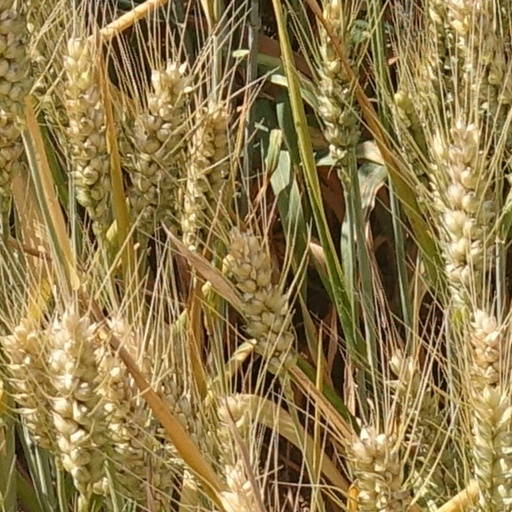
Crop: wheat